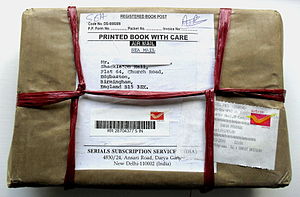
Rekommanderet post
Rekommanderet post sendt fra Indien til Storbritannien med stregkoderegistrering
Rekommanderet post eller anbefalet post er postforsendelser som breve, postpakker og andet med værdifuldt indhold eller med behov for sporbarhedsstyring udover, hvad der kan fås gennem almindelig post. Den postede enheds detaljer registreres i et register, således at forsendelsens lokalitet kan spores, i nogle tilfælde indeholder rekommanderet post også en forsikring, der dækker evt. tab. Traditionelt har rekommanderet post været en manuel proces, som gav en stor variation af forskellige poststempler og registreringsmærker. Mange lande har specielle kuverter til rekommanderet post. Tidligere i historien var lignende services kendt som pengebreve. I dag er registreringsprocessen med rekommanderede forsendelser i høj grad computerstyret med stregkodescanning og registreringsmærker, som erstatter de traditionelle analoge mærker med kun et serienummer.